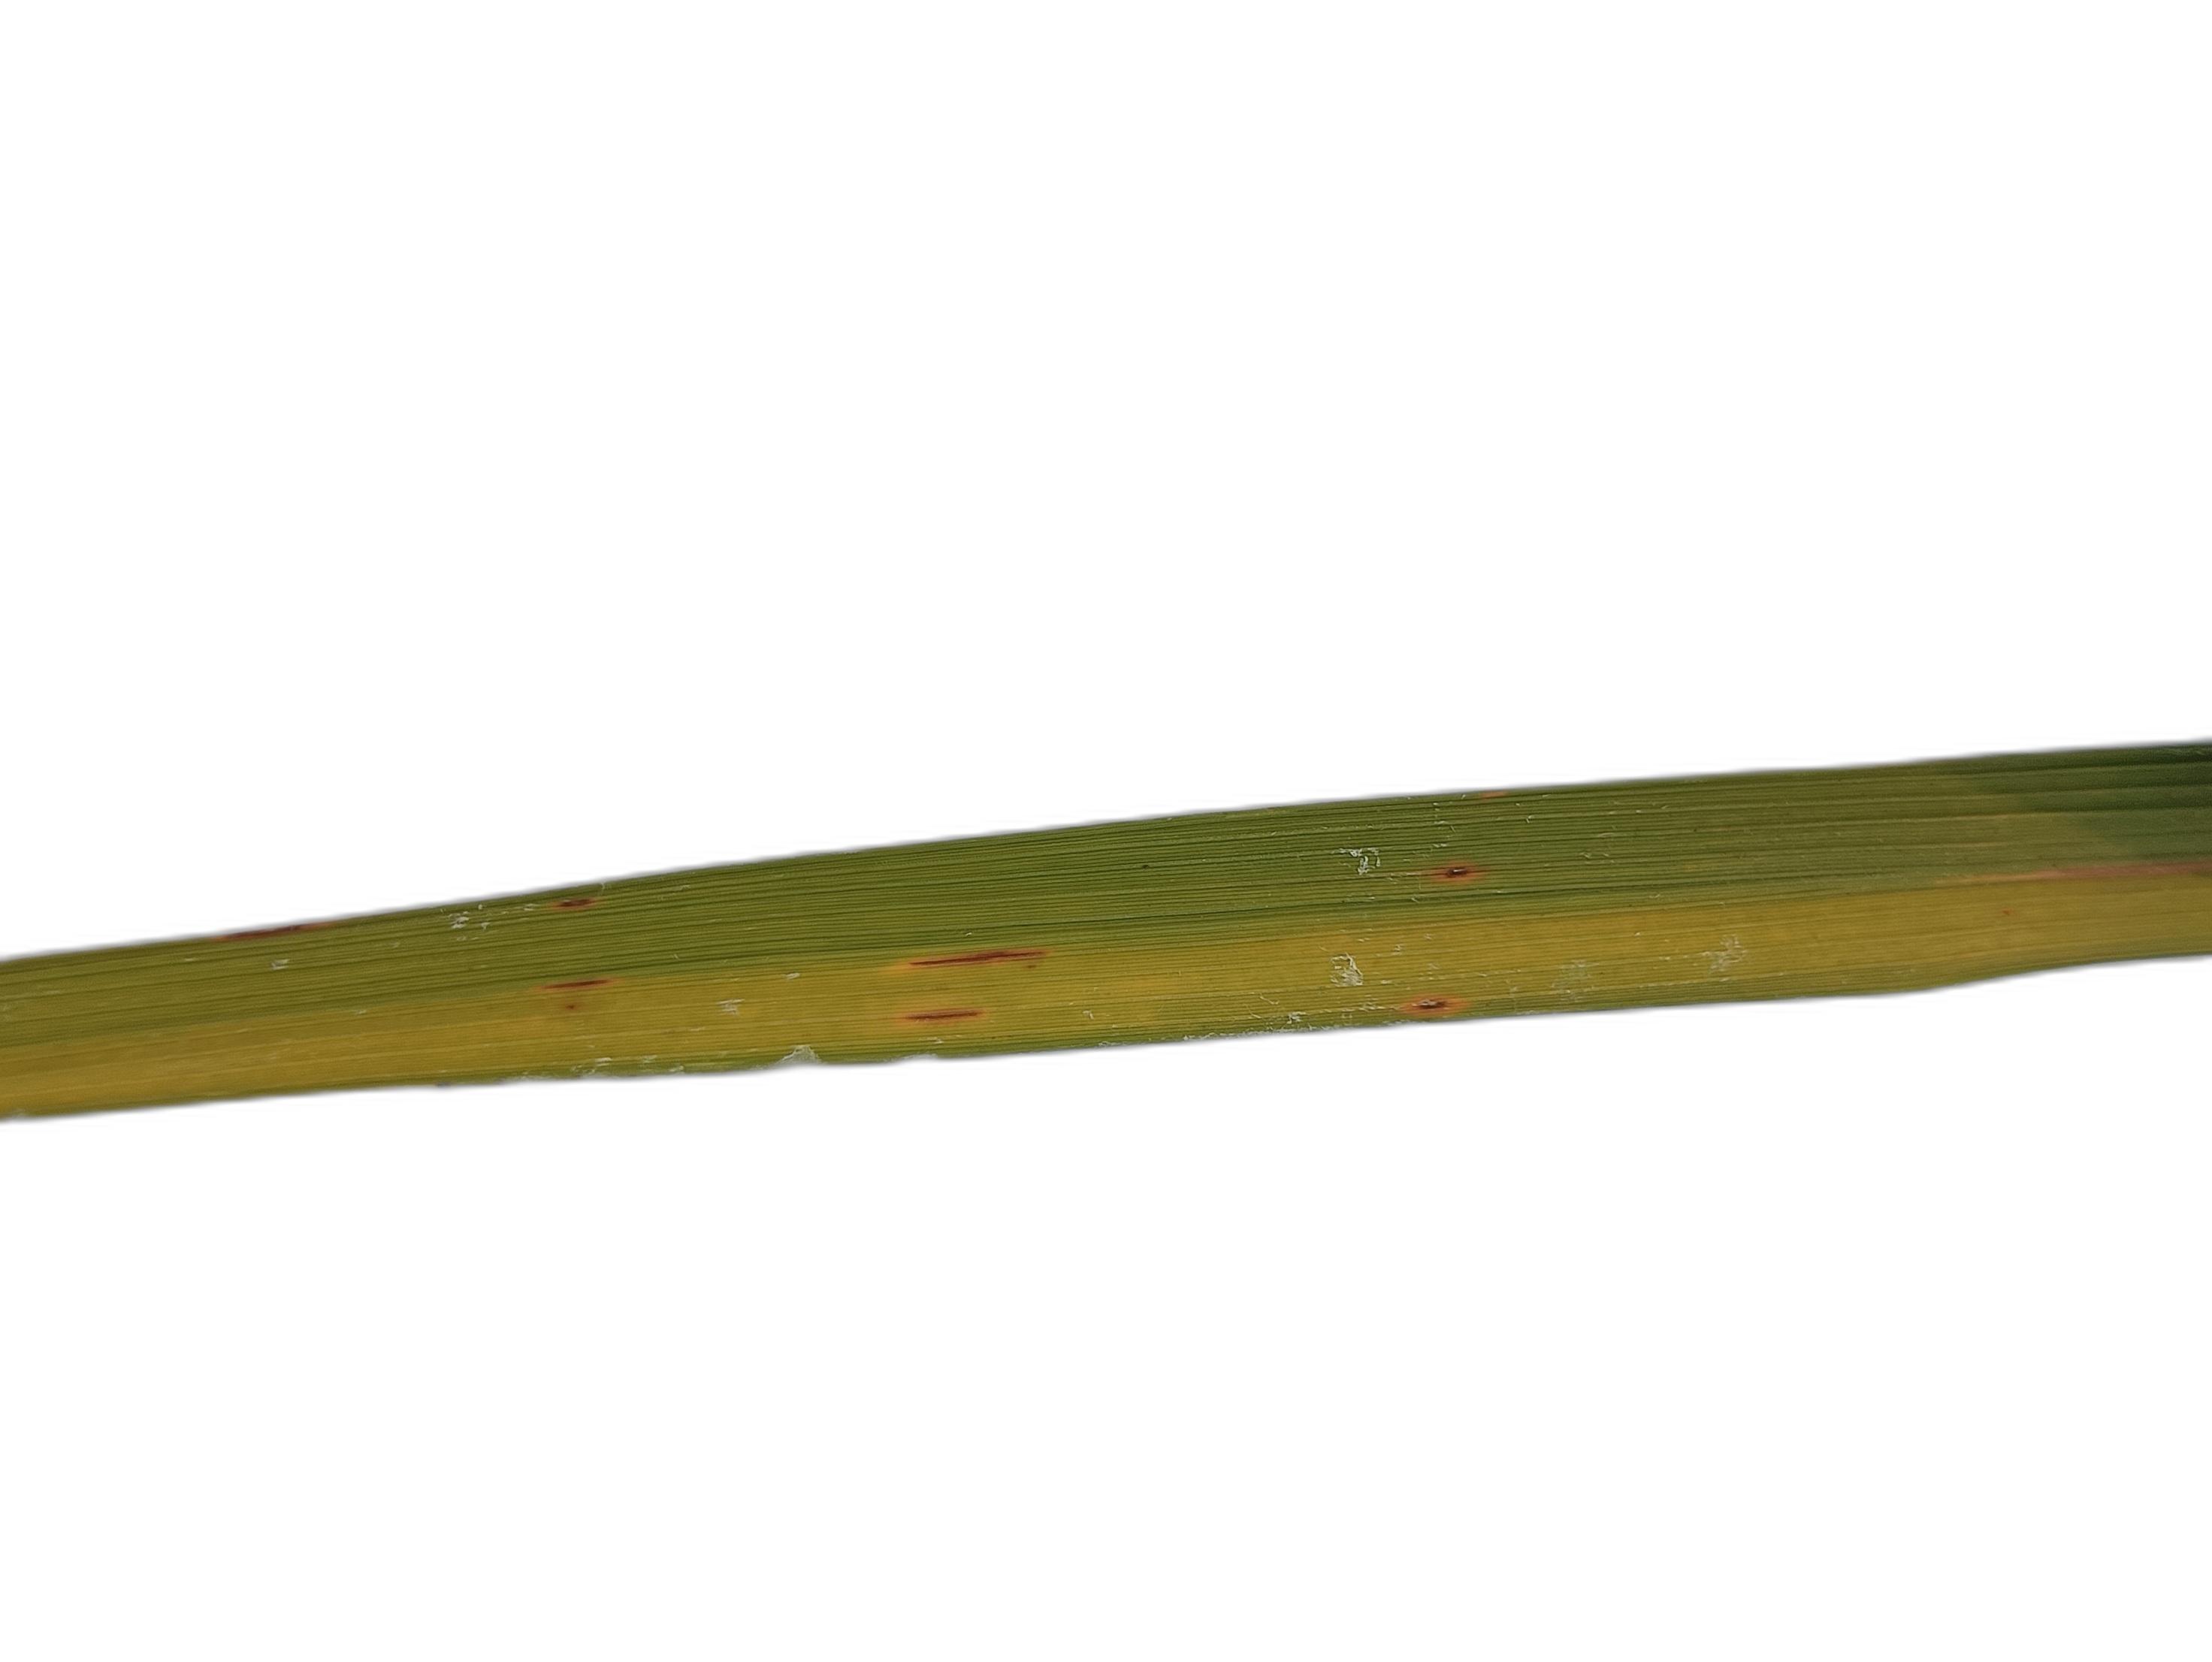
Label: Rice Blast